Jared V. Peck

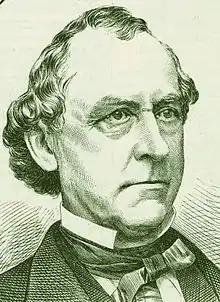
Jared V. Peck, Congressman from New York

Jared Valentine Peck (September 21, 1816 – December 25, 1891) was an American businessman and politician who served one term as a U.S. Representative from New York from 1853 to 1855.